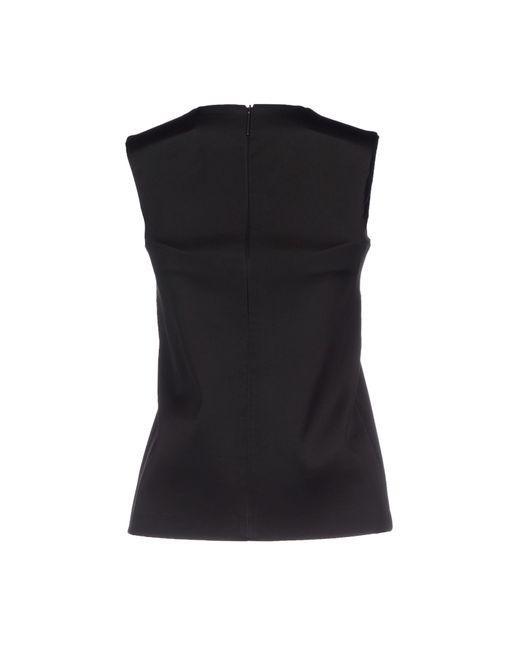
Ärmellose stylische schwarze Jacke für Damen